Sharkansas Women's Prison Massacre

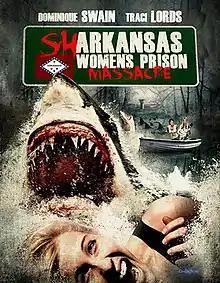

Sharkansas Women's Prison Massacre is a 2016 American science fiction action horror film directed by Jim Wynorski and starring Dominique Swain and Traci Lords. It was released direct-to-DVD in the U.S. on May 3, 2016.